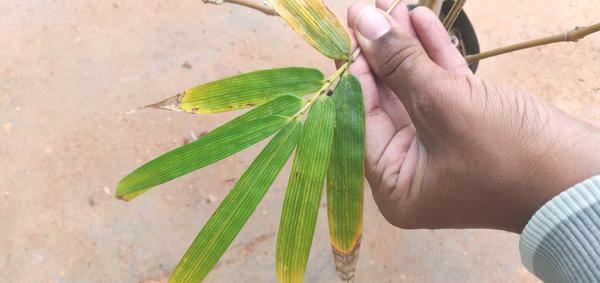
Plant: Bamboo